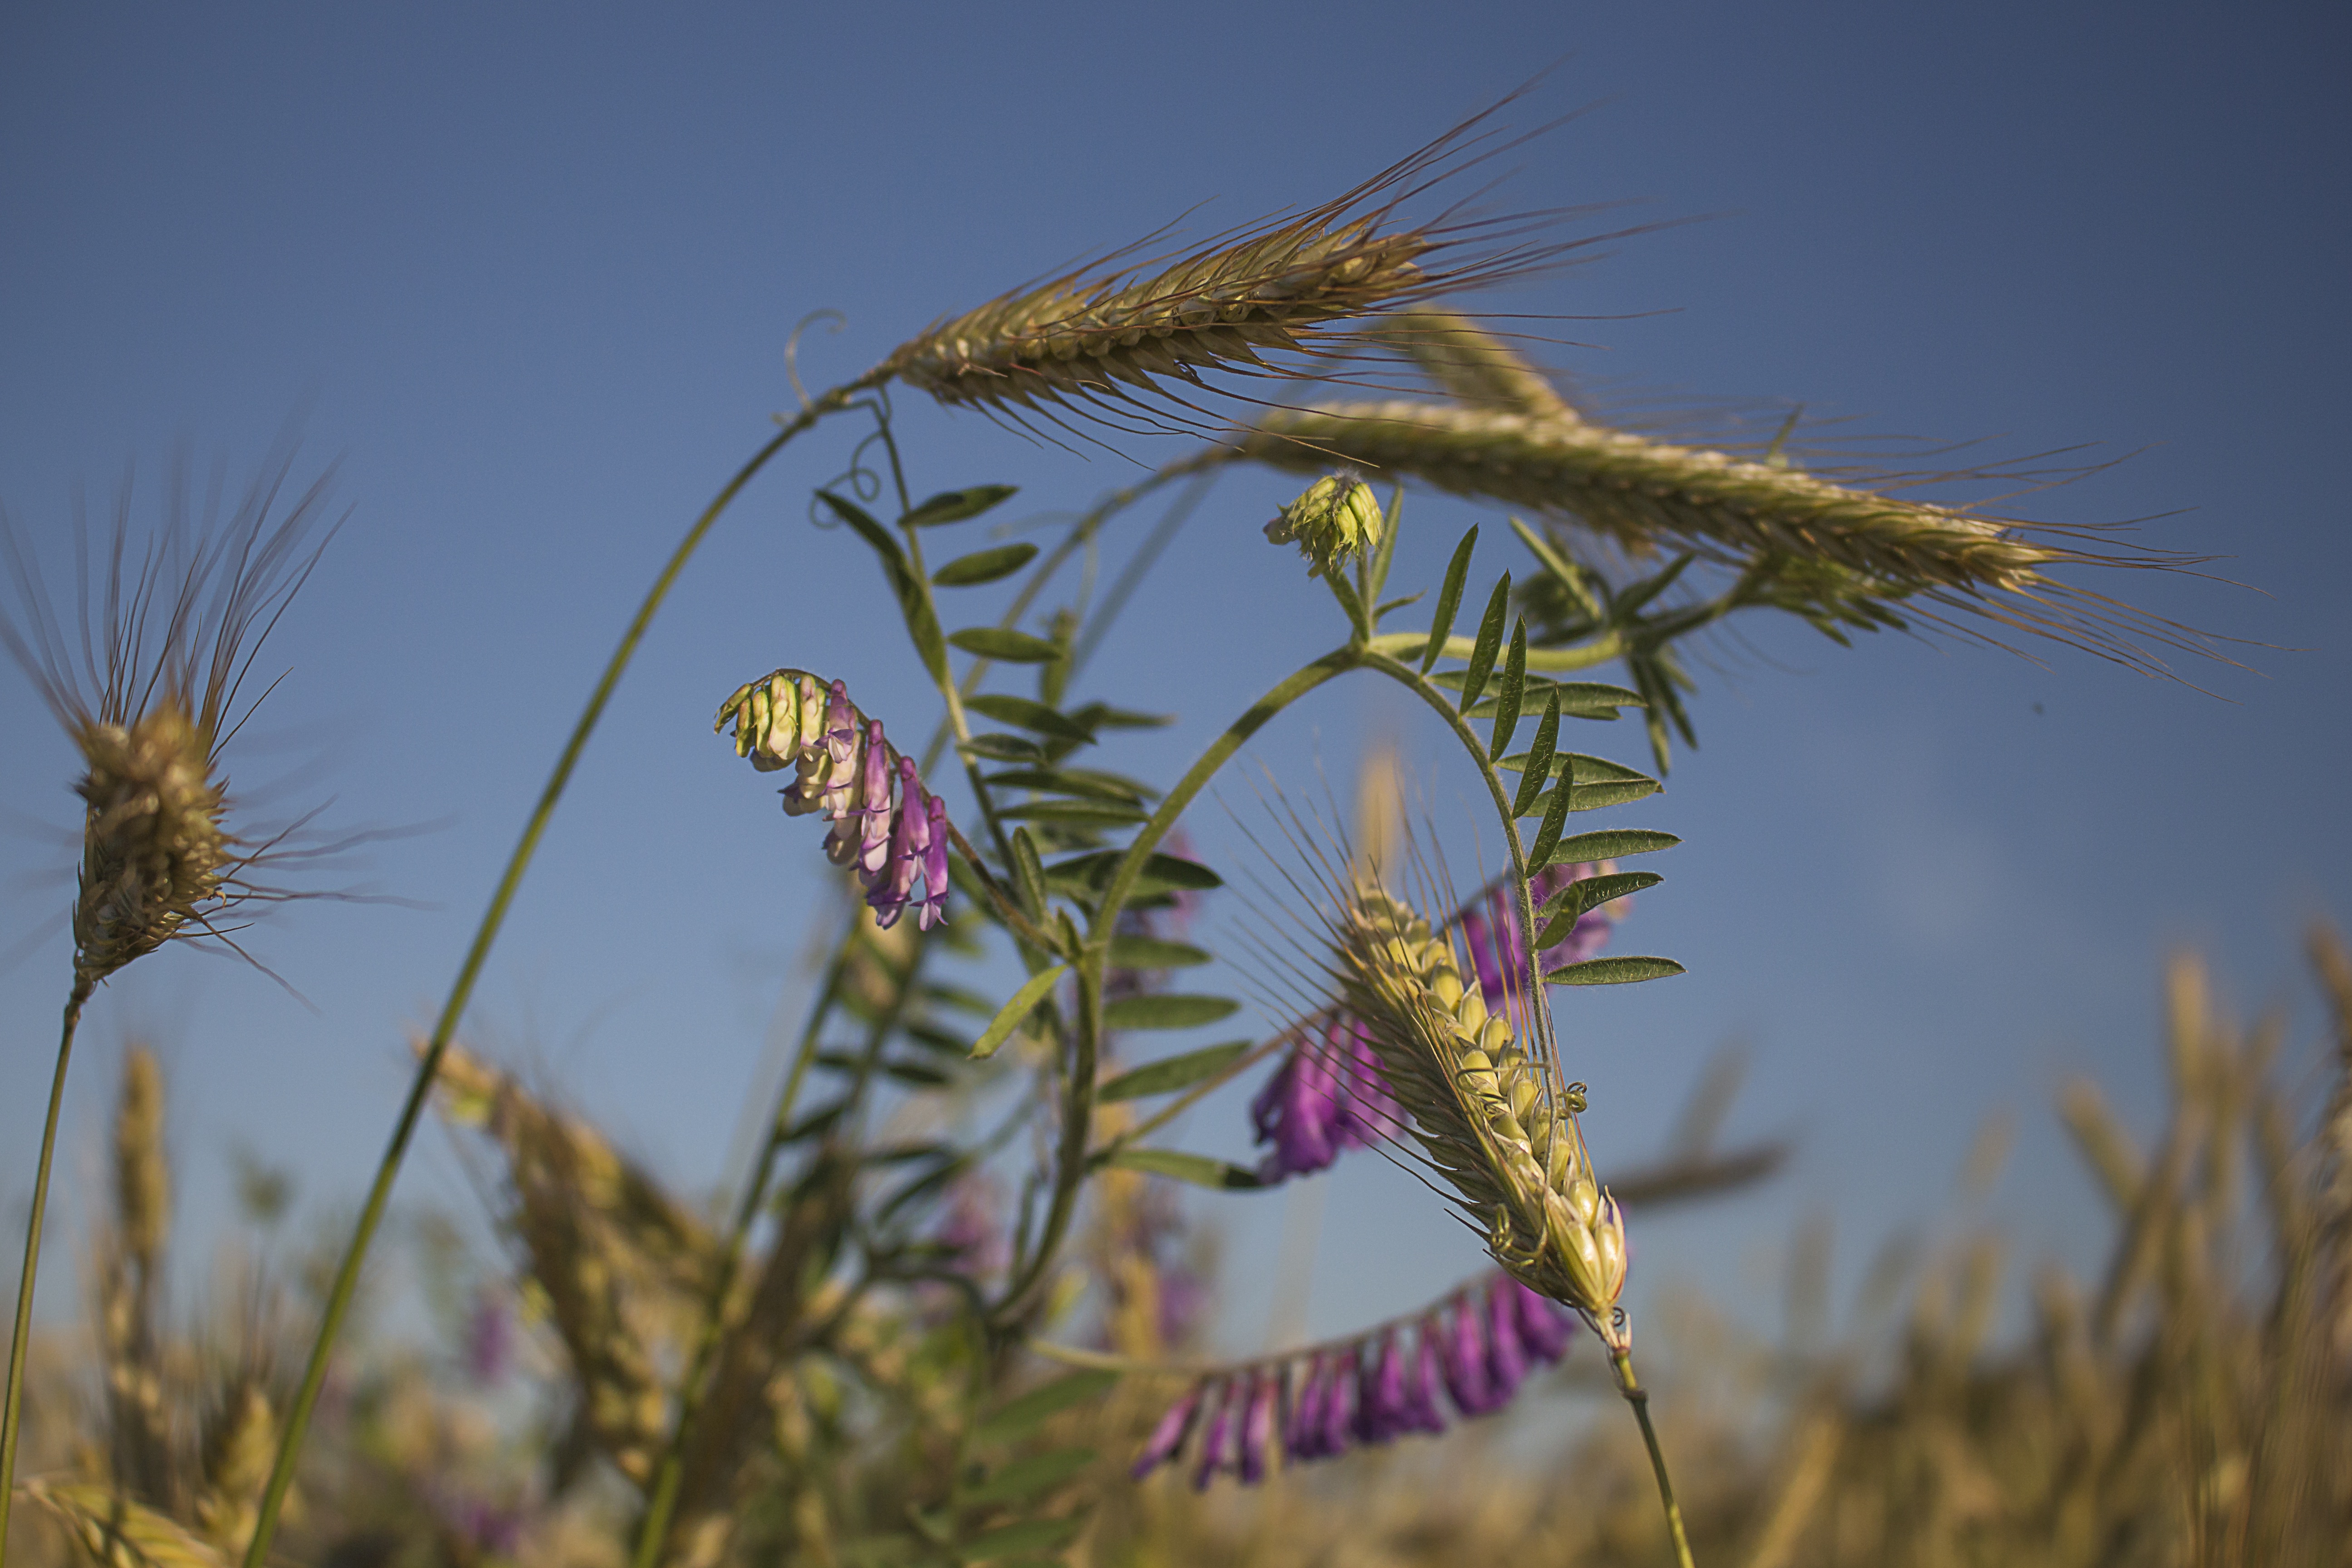
landscape, nature, grass, plant, sky, field, wheat, prairie, flower, view, summer, village, food, harvest, crop, corn, botany, agriculture, flora, fauna, cereal, wildflower, fields, straw, rye, poland, cereals, grains, poland village, macro photography, flowering plant, tillage, the cultivation of, k os, feuds, grass family, plant stem, land plant, phragmites